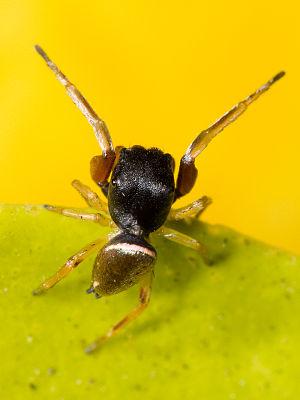
Les Salticidae sont une famille d'araignées aranéomorphes.